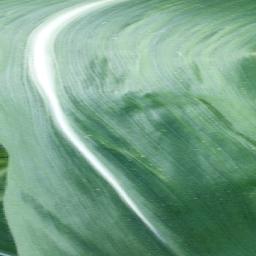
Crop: corn
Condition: (maize)_healthy